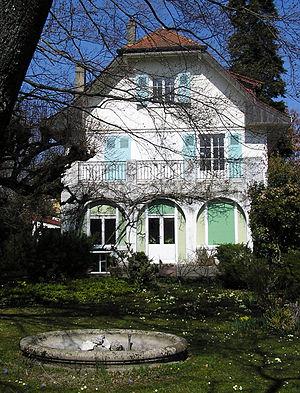
La maison quaker de Genève, abritant les bureaux du Quaker United Nations Office (le «Bureau quaker auprès des Nations unies»)
Le Quaker United Nations Office est une organisation non-gouvernementale représentant la Société religieuse des Amis auprès de l'Organisation des Nations unies à Genève et New York.